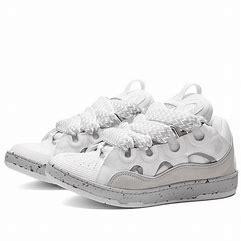
Brand: Lanvin
Model: Curb